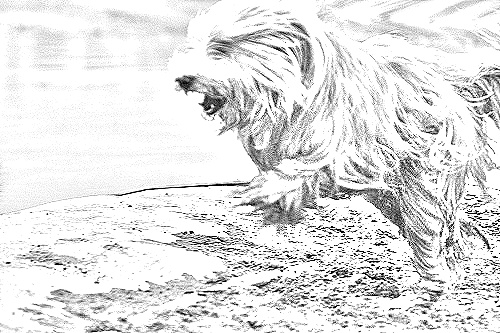
Portrait style: Sketch Portrait